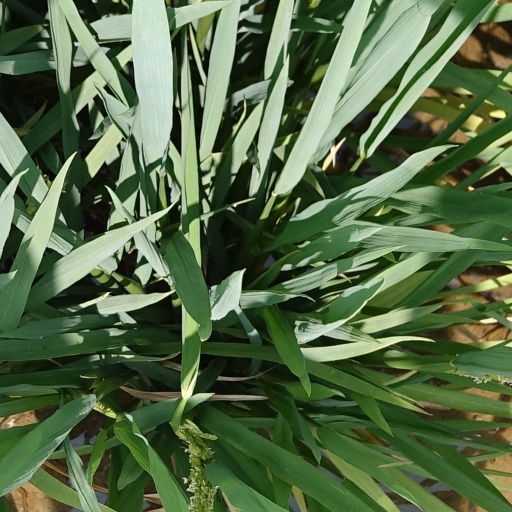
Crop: rice